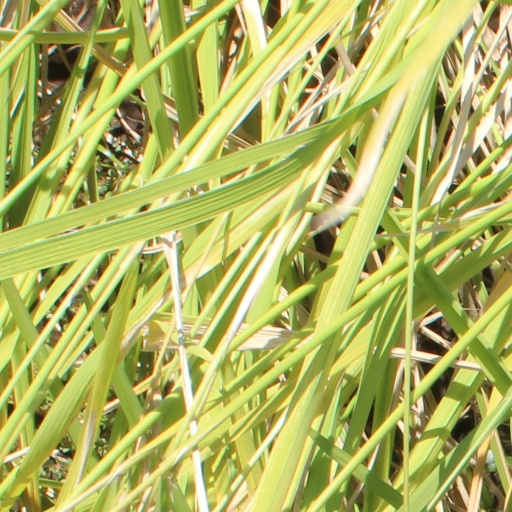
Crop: rice